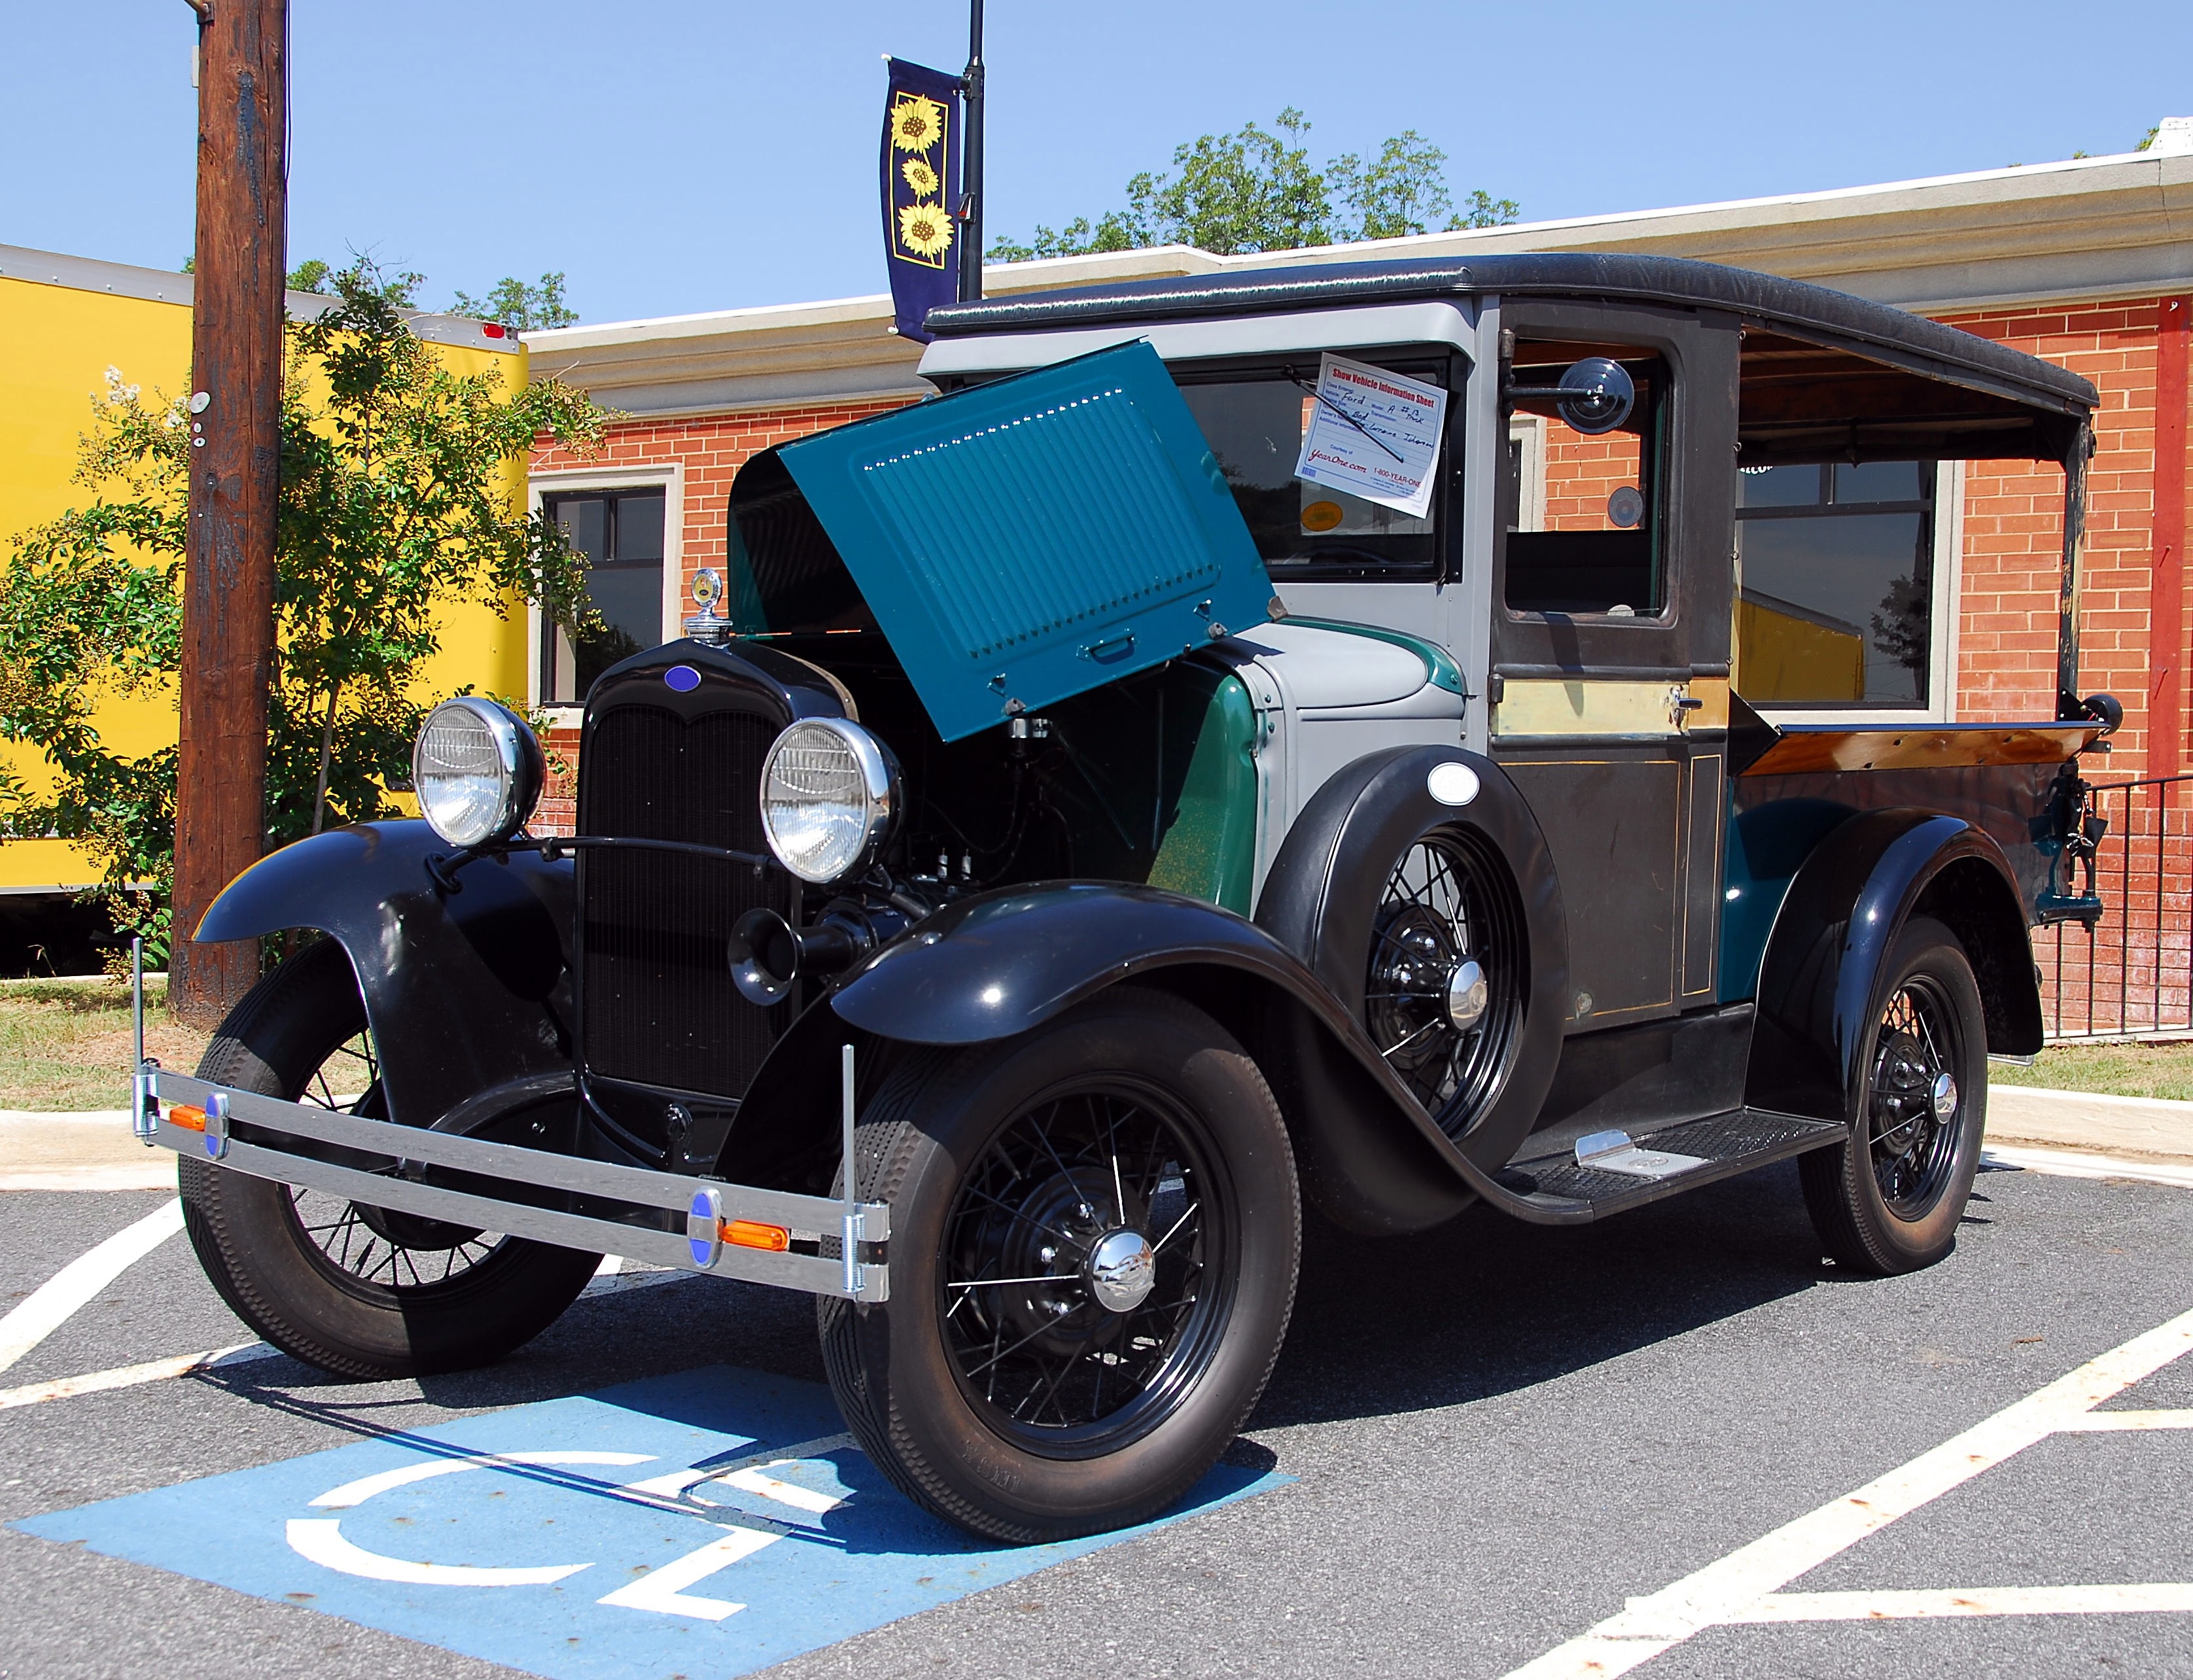
car, antique, wheel, retro, old, rustic, transportation, transport, vehicle, metal, nostalgia, headlight, door, classic car, motor vehicle, vintage car, hood, bumper, ford, design, engine, pickup, fender, history, style, classic, restored, aged, antique car, car show, vintage truck, pick up, land vehicle, touring car, automobile make, luxury vehicle